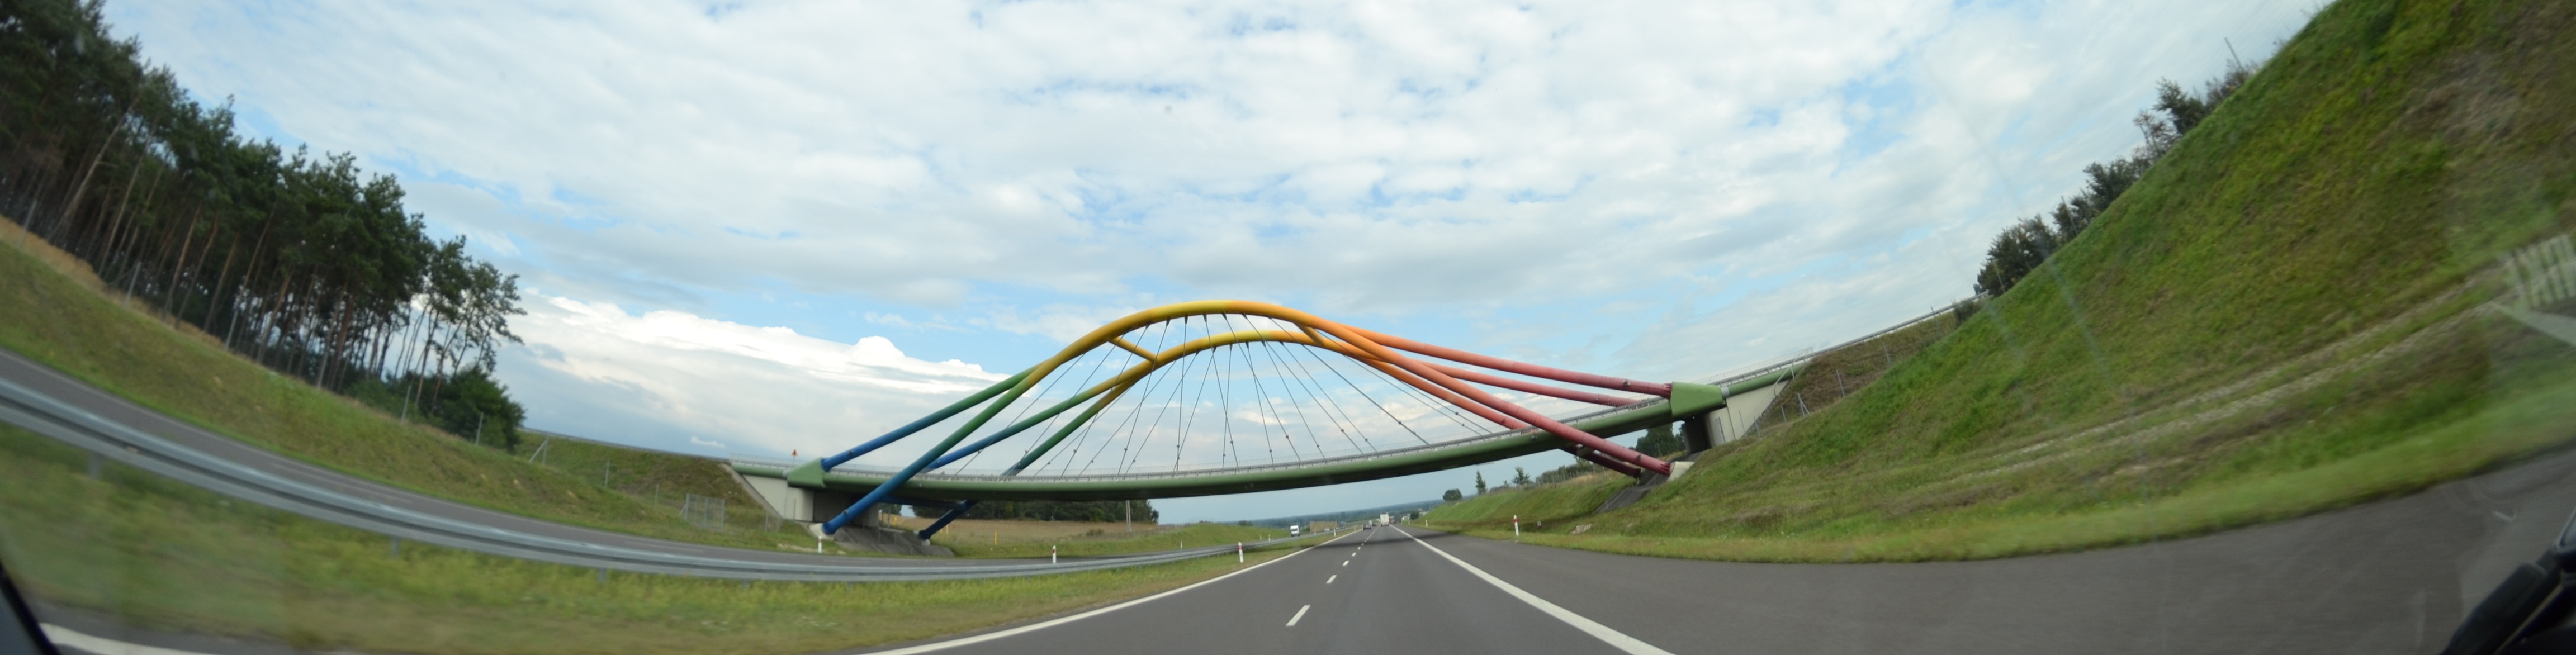
photography, city, mountain range, park, infrastructure, way, mountain pass, nonbuilding structure, brigge, panora